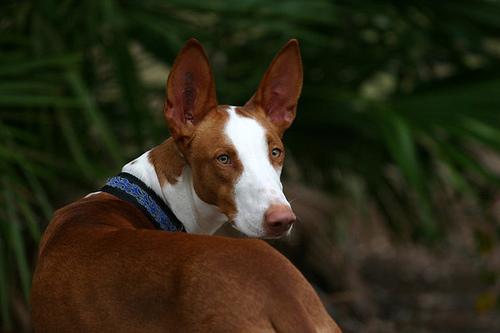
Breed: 210-n000006-Ibizan_hound